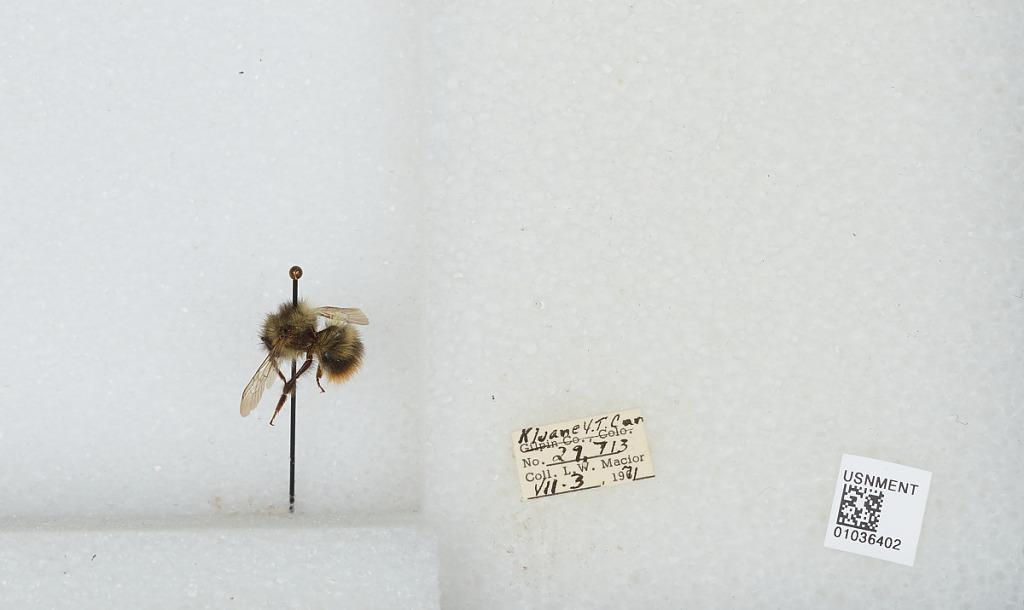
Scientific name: Bombus (Pyrobombus) mixtus Cresson
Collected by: L. Macior
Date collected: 1971-7-3
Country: Canada
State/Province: Yukon Territory
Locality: Kluane
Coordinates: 60.75, -139.5